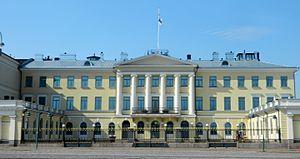
Le Palais présidentiel d'Helsinki Español: Palacio Presidencial de Helsinki Svenska: Presidentens slott, Helsingfors Italiano: Palazzo presidenziale, Helsinki Eesti: Presidendiloss, Helsingi